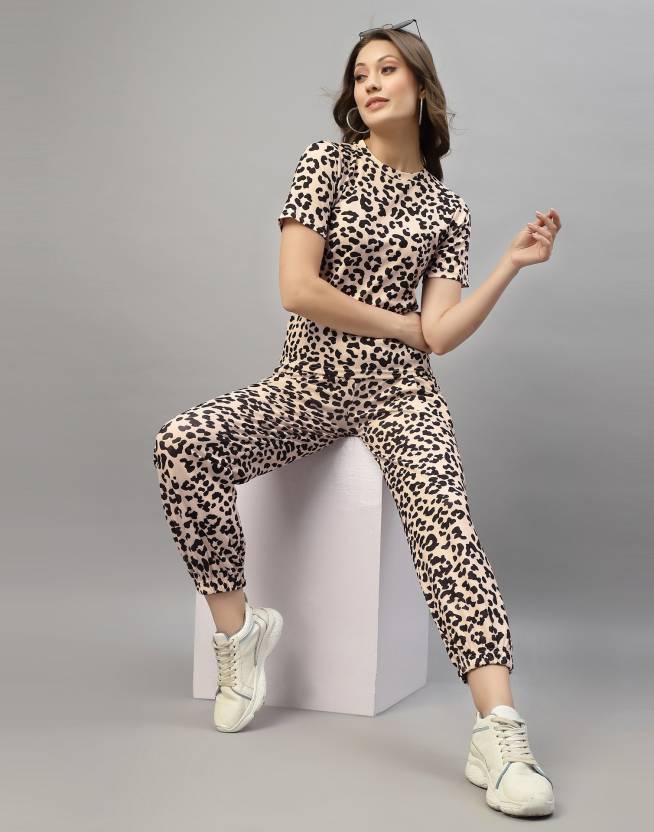
Product: Women Co-ords Pink, Black Dress
Price: ₹699
Colors: Pink and  Black
Pattern: Printed
Other details: Top Length : 22Inch with 8Inch Sleeve Length, Bottom length : 37Inch